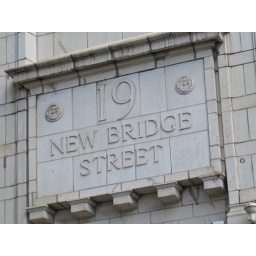
You don't see many street addresses written in stone anymore. I thought this one was pretty swanky.